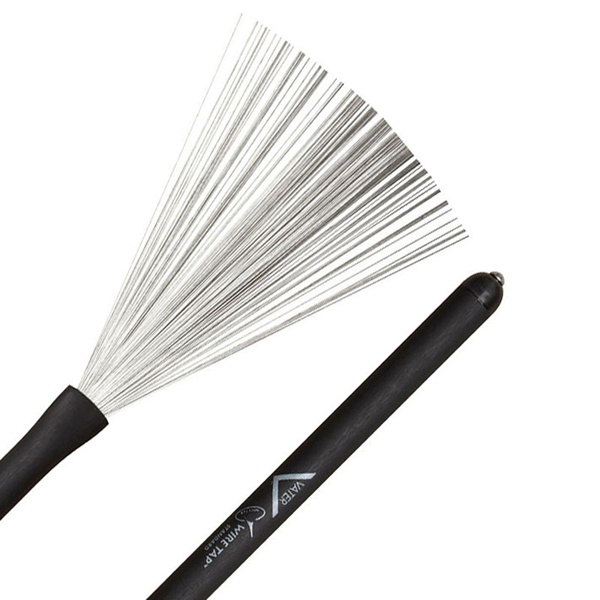
Vater Standard Wire Brush
Vater's Wire Tap standardvispar har en unikt hårt slagyta. Detta förhindrar slitage på vispar och trumskinn, samt möjliggör ett mer solitt ljud när den träffar trumman.
Brand: Vater Percussion
Category: Arts & Entertainment > Hobbies & Creative Arts > Musical Instrument & Orchestra Accessories > Percussion Accessories > Drum Sticks & Brushes > Brushes